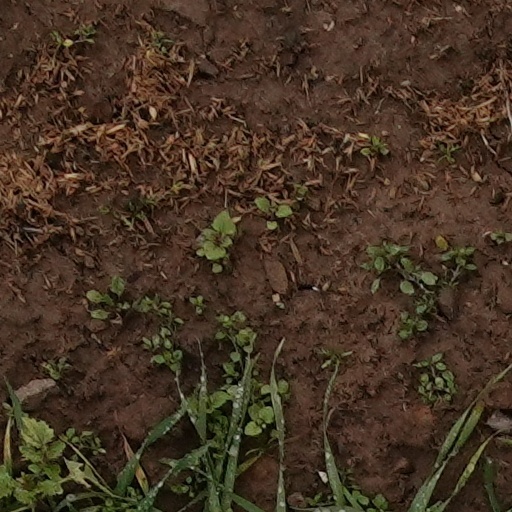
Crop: wheat